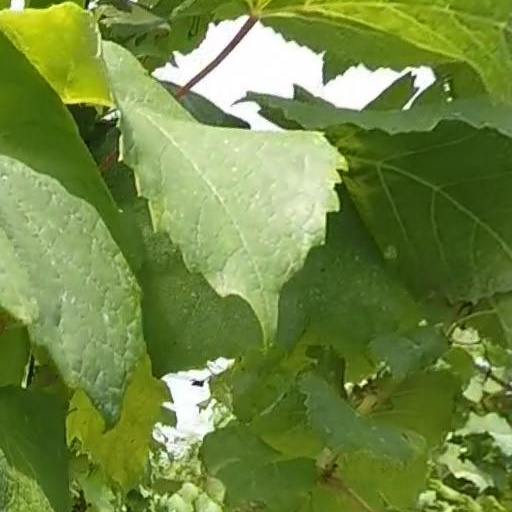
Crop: grape